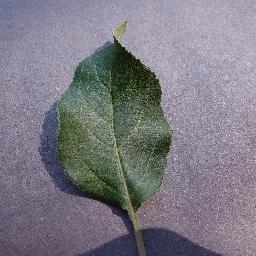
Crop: apple
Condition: healthy